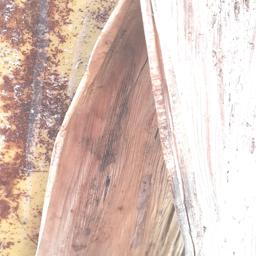
Label: BACTERIAL SOFT ROT